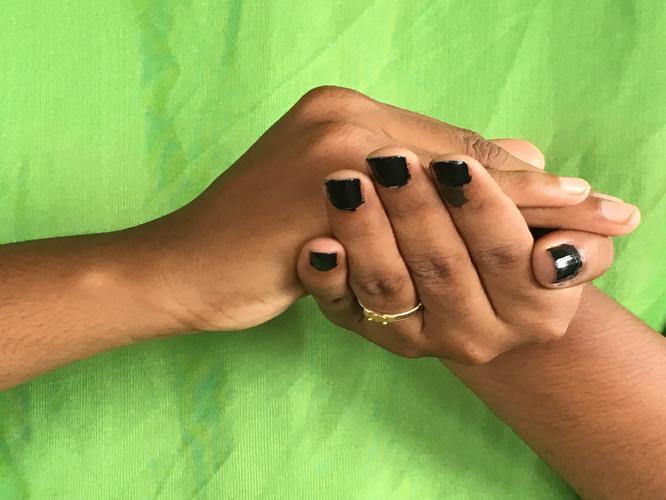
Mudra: Samputa
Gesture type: double_hand